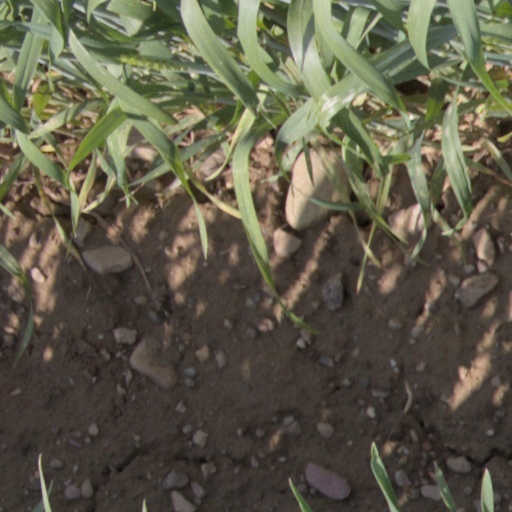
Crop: wheat